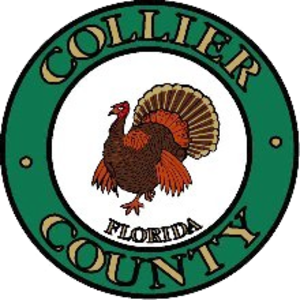
Le comté de Collier, en anglais : Collier County, est un comté situé dans l'État de Floride, aux États-Unis. Sa population était de 321 520 habitants en 2010. Son siège est la ville de Naples. Le comté a été fondé en 1923 et doit son nom à Barron Collier, promoteur immobilier.